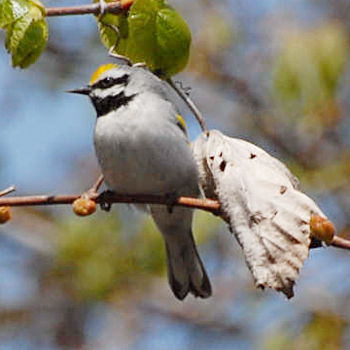
this bird is predominantly light gray but also has a bright yellow crown, a black stripe over the eye, and a black patch over the throat.
bird has gray body feathers, gray breast feather, and thin beaka bird with grey belly, breast and throat, yellow crown and the bill is black and pointedthe bird has a grey body, black stripes along its eyes, and a very long tail.
this bird has a grey body, black throat, black cheek patch and a yellow crown.
this bird is grey with black and has a very short beak.
a bird with a small black beak and yellow plumage, white underbelly, wings, and neck.
this bird is gray, black, and yellow in color, with a sharp black beak.
this bird has wings that are grey and has a white belly
this bird has a smooth, gray breast and belly, yellow crown and white and black striped neck and eyering.
Species: Golden Winged Warbler